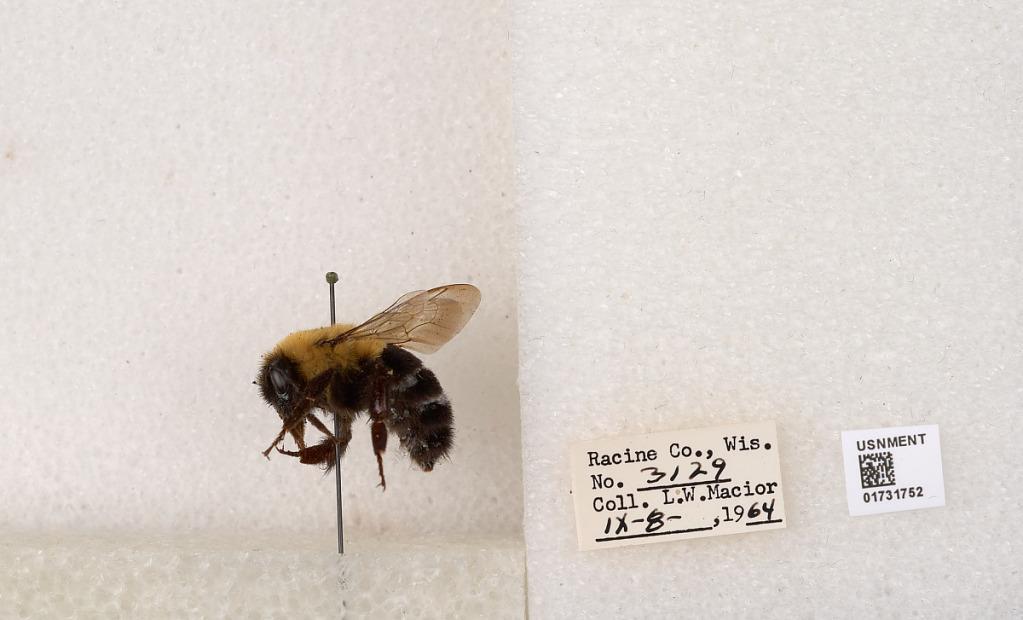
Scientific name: Bombus impatiens Cresson
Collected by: L. Macior
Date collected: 1964-9-8
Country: United States
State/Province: Wisconsin
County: Racine
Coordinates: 42.7261, -87.7828